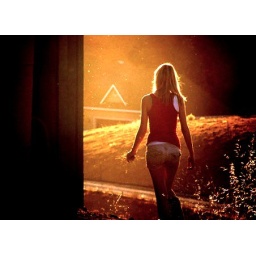
my friend samantha walking around a barn to feed her neighbors horses :]